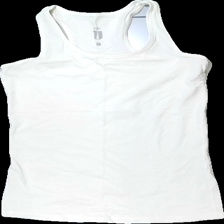
View: front
Type: Tank top
Category: Ladies
Brand: Not in the list
Brand text on label: basic U
Colors: White
Material: 100% cotton
Cut: Regular
Size: L
Season: All
Stains: Major
Damage location: top center
Damage 2 location: middle center
Damage 3 location: top center
Price range: <50
Recommended usage: Export
Description: vitt linne som är mer gult, missfärgat
Comment: missfärgad